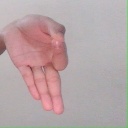
अक्षर: ज्ञ